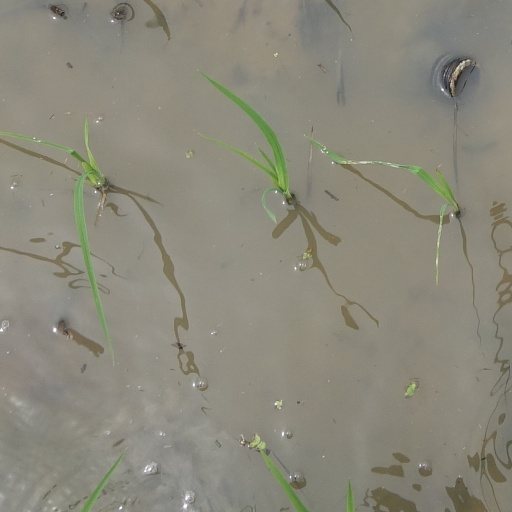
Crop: rice